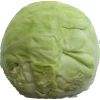
Label: white_cabbage